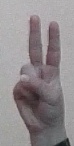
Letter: taa